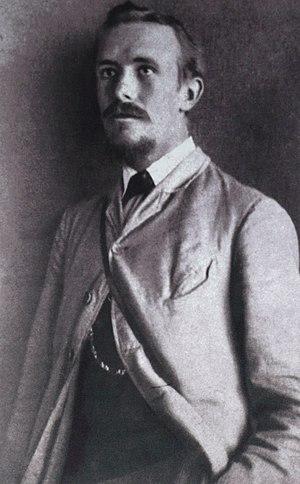
Carl Schuchhardt est un archéologue et directeur de musée allemand. La recherche systématique d'empreintes de pieux disparus lui a permis de caractériser le tracé de villages et de camps militaires préhistoriques et antiques. Ainsi, il est le pionnier de l'archéologie urbaine.